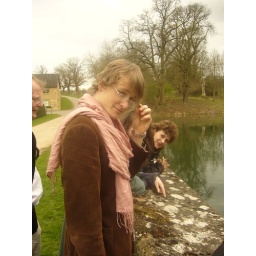
James found some glasses on the wall by the lake. Very fetch darling.